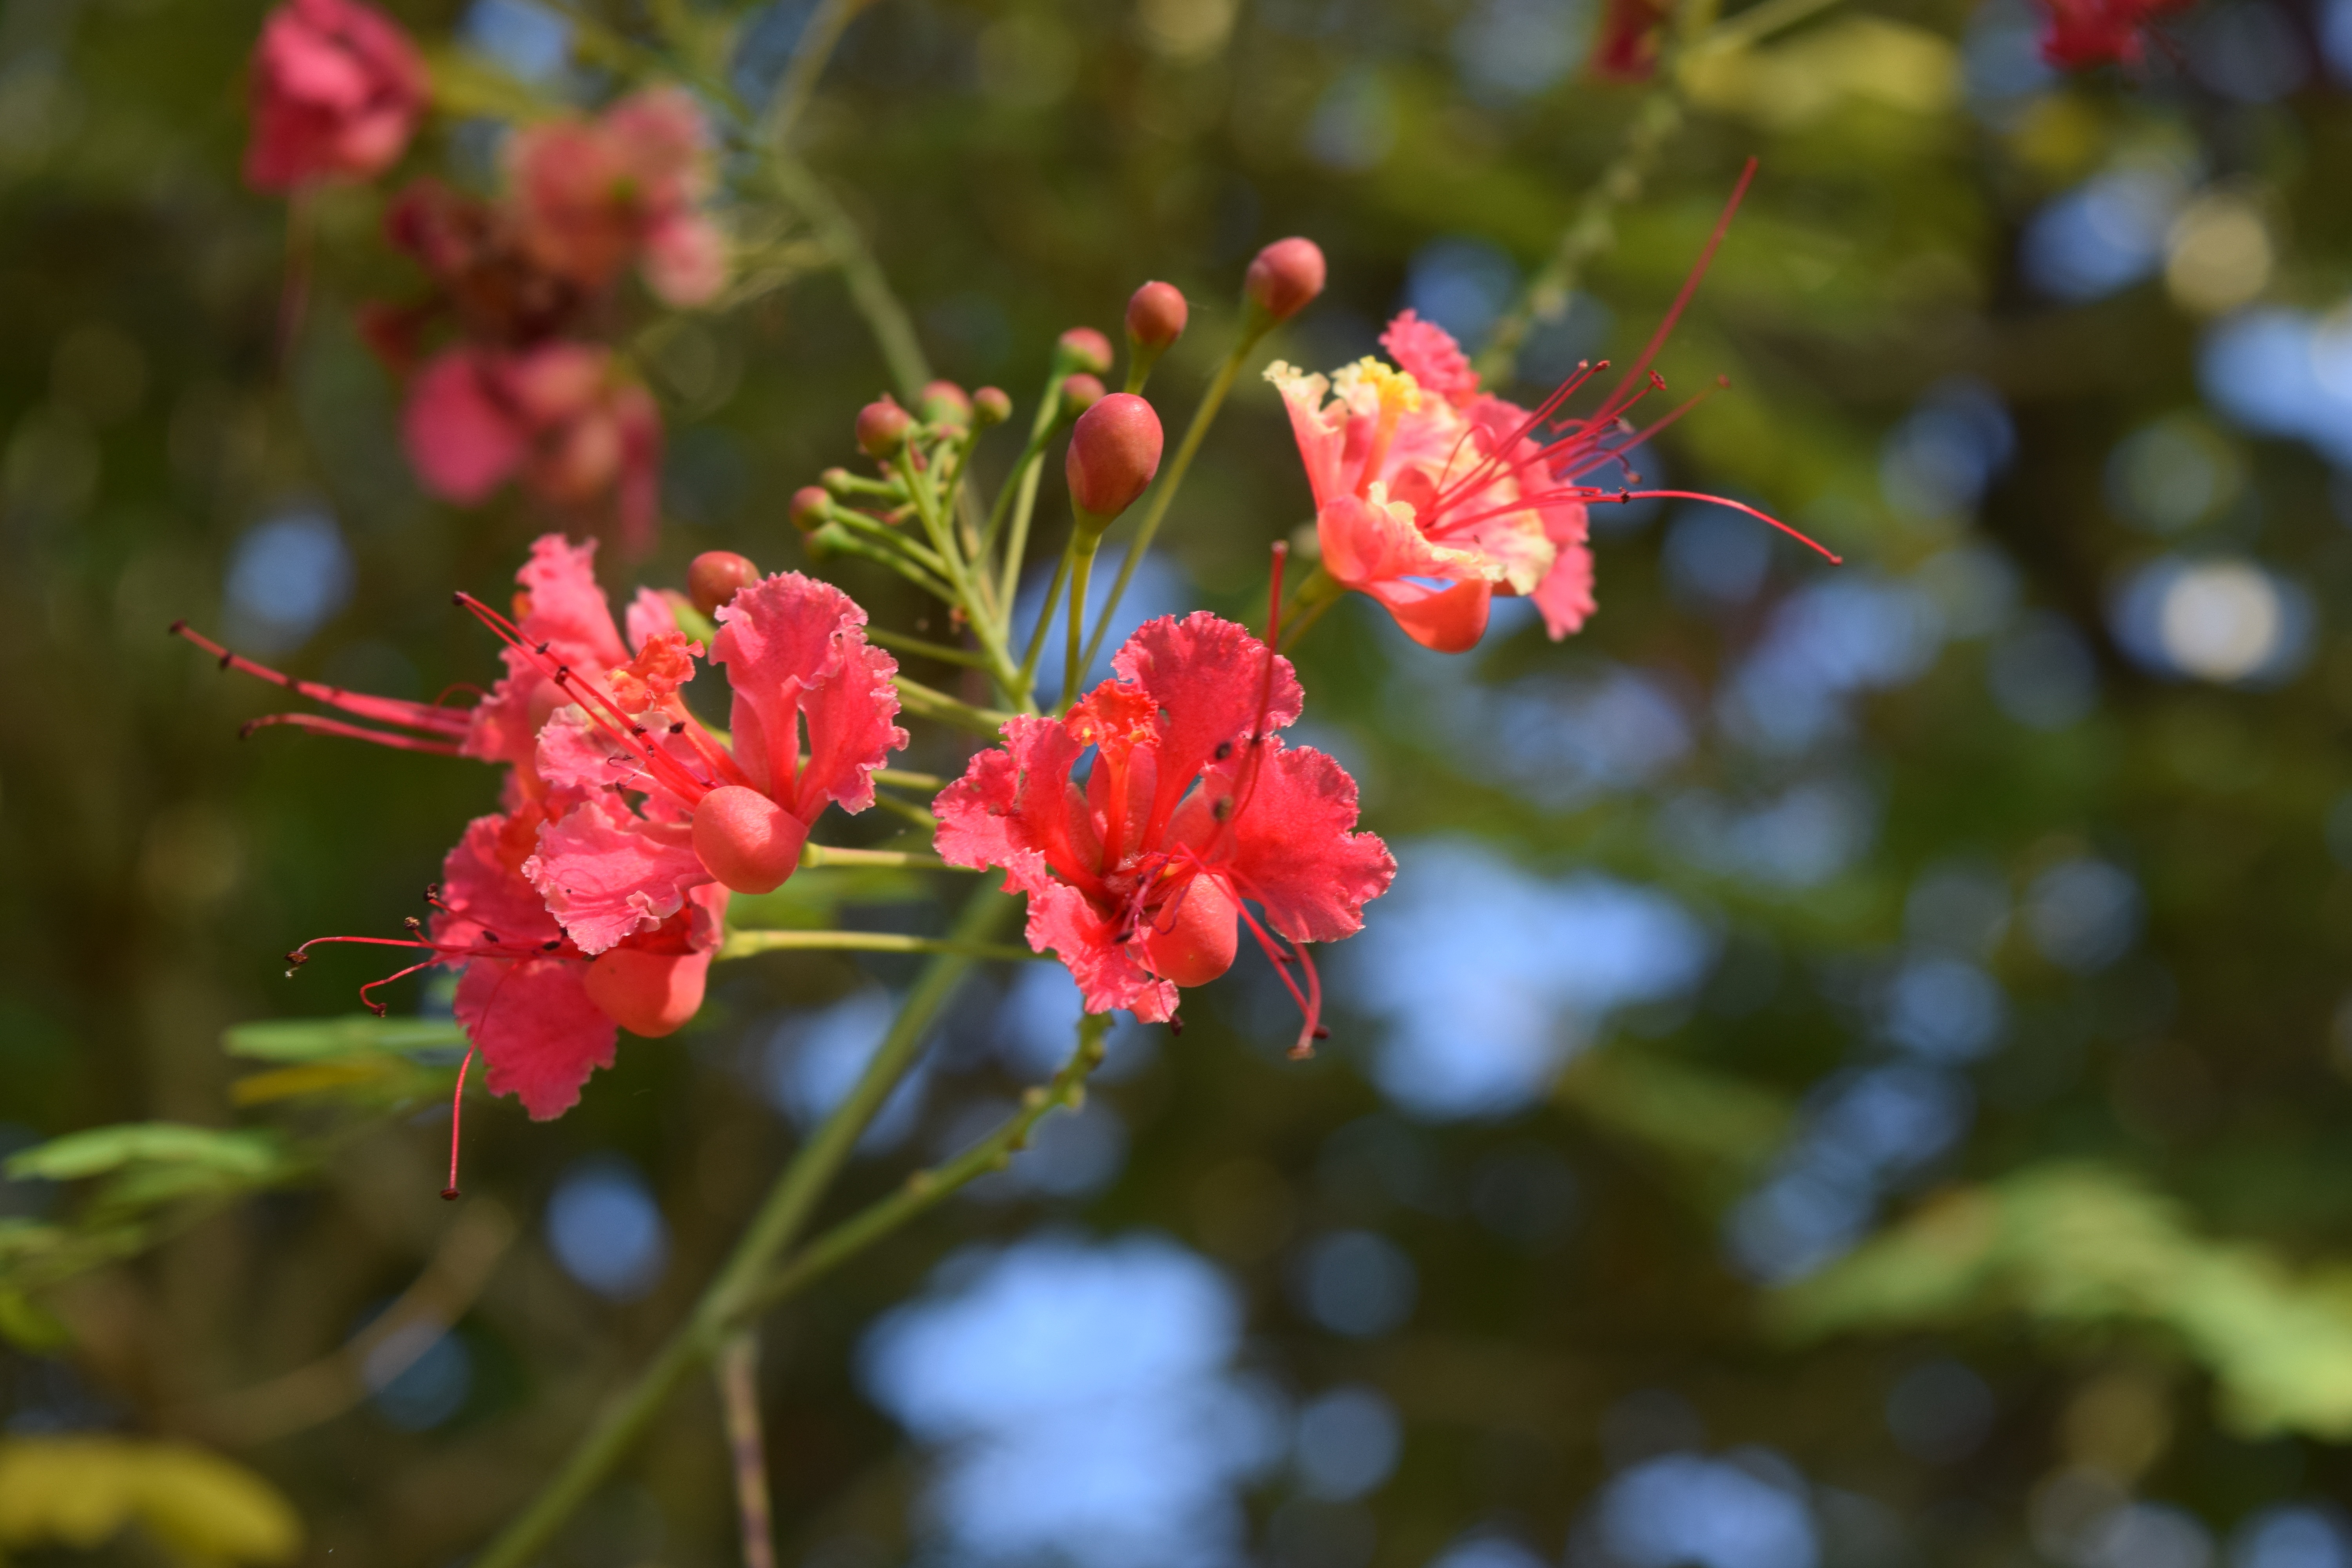
nature, branch, blossom, plant, leaf, flower, summer, red, produce, autumn, botany, flora, wildflower, shrub, wallpaper, macro photography, flowering plant, woody plant, land plant